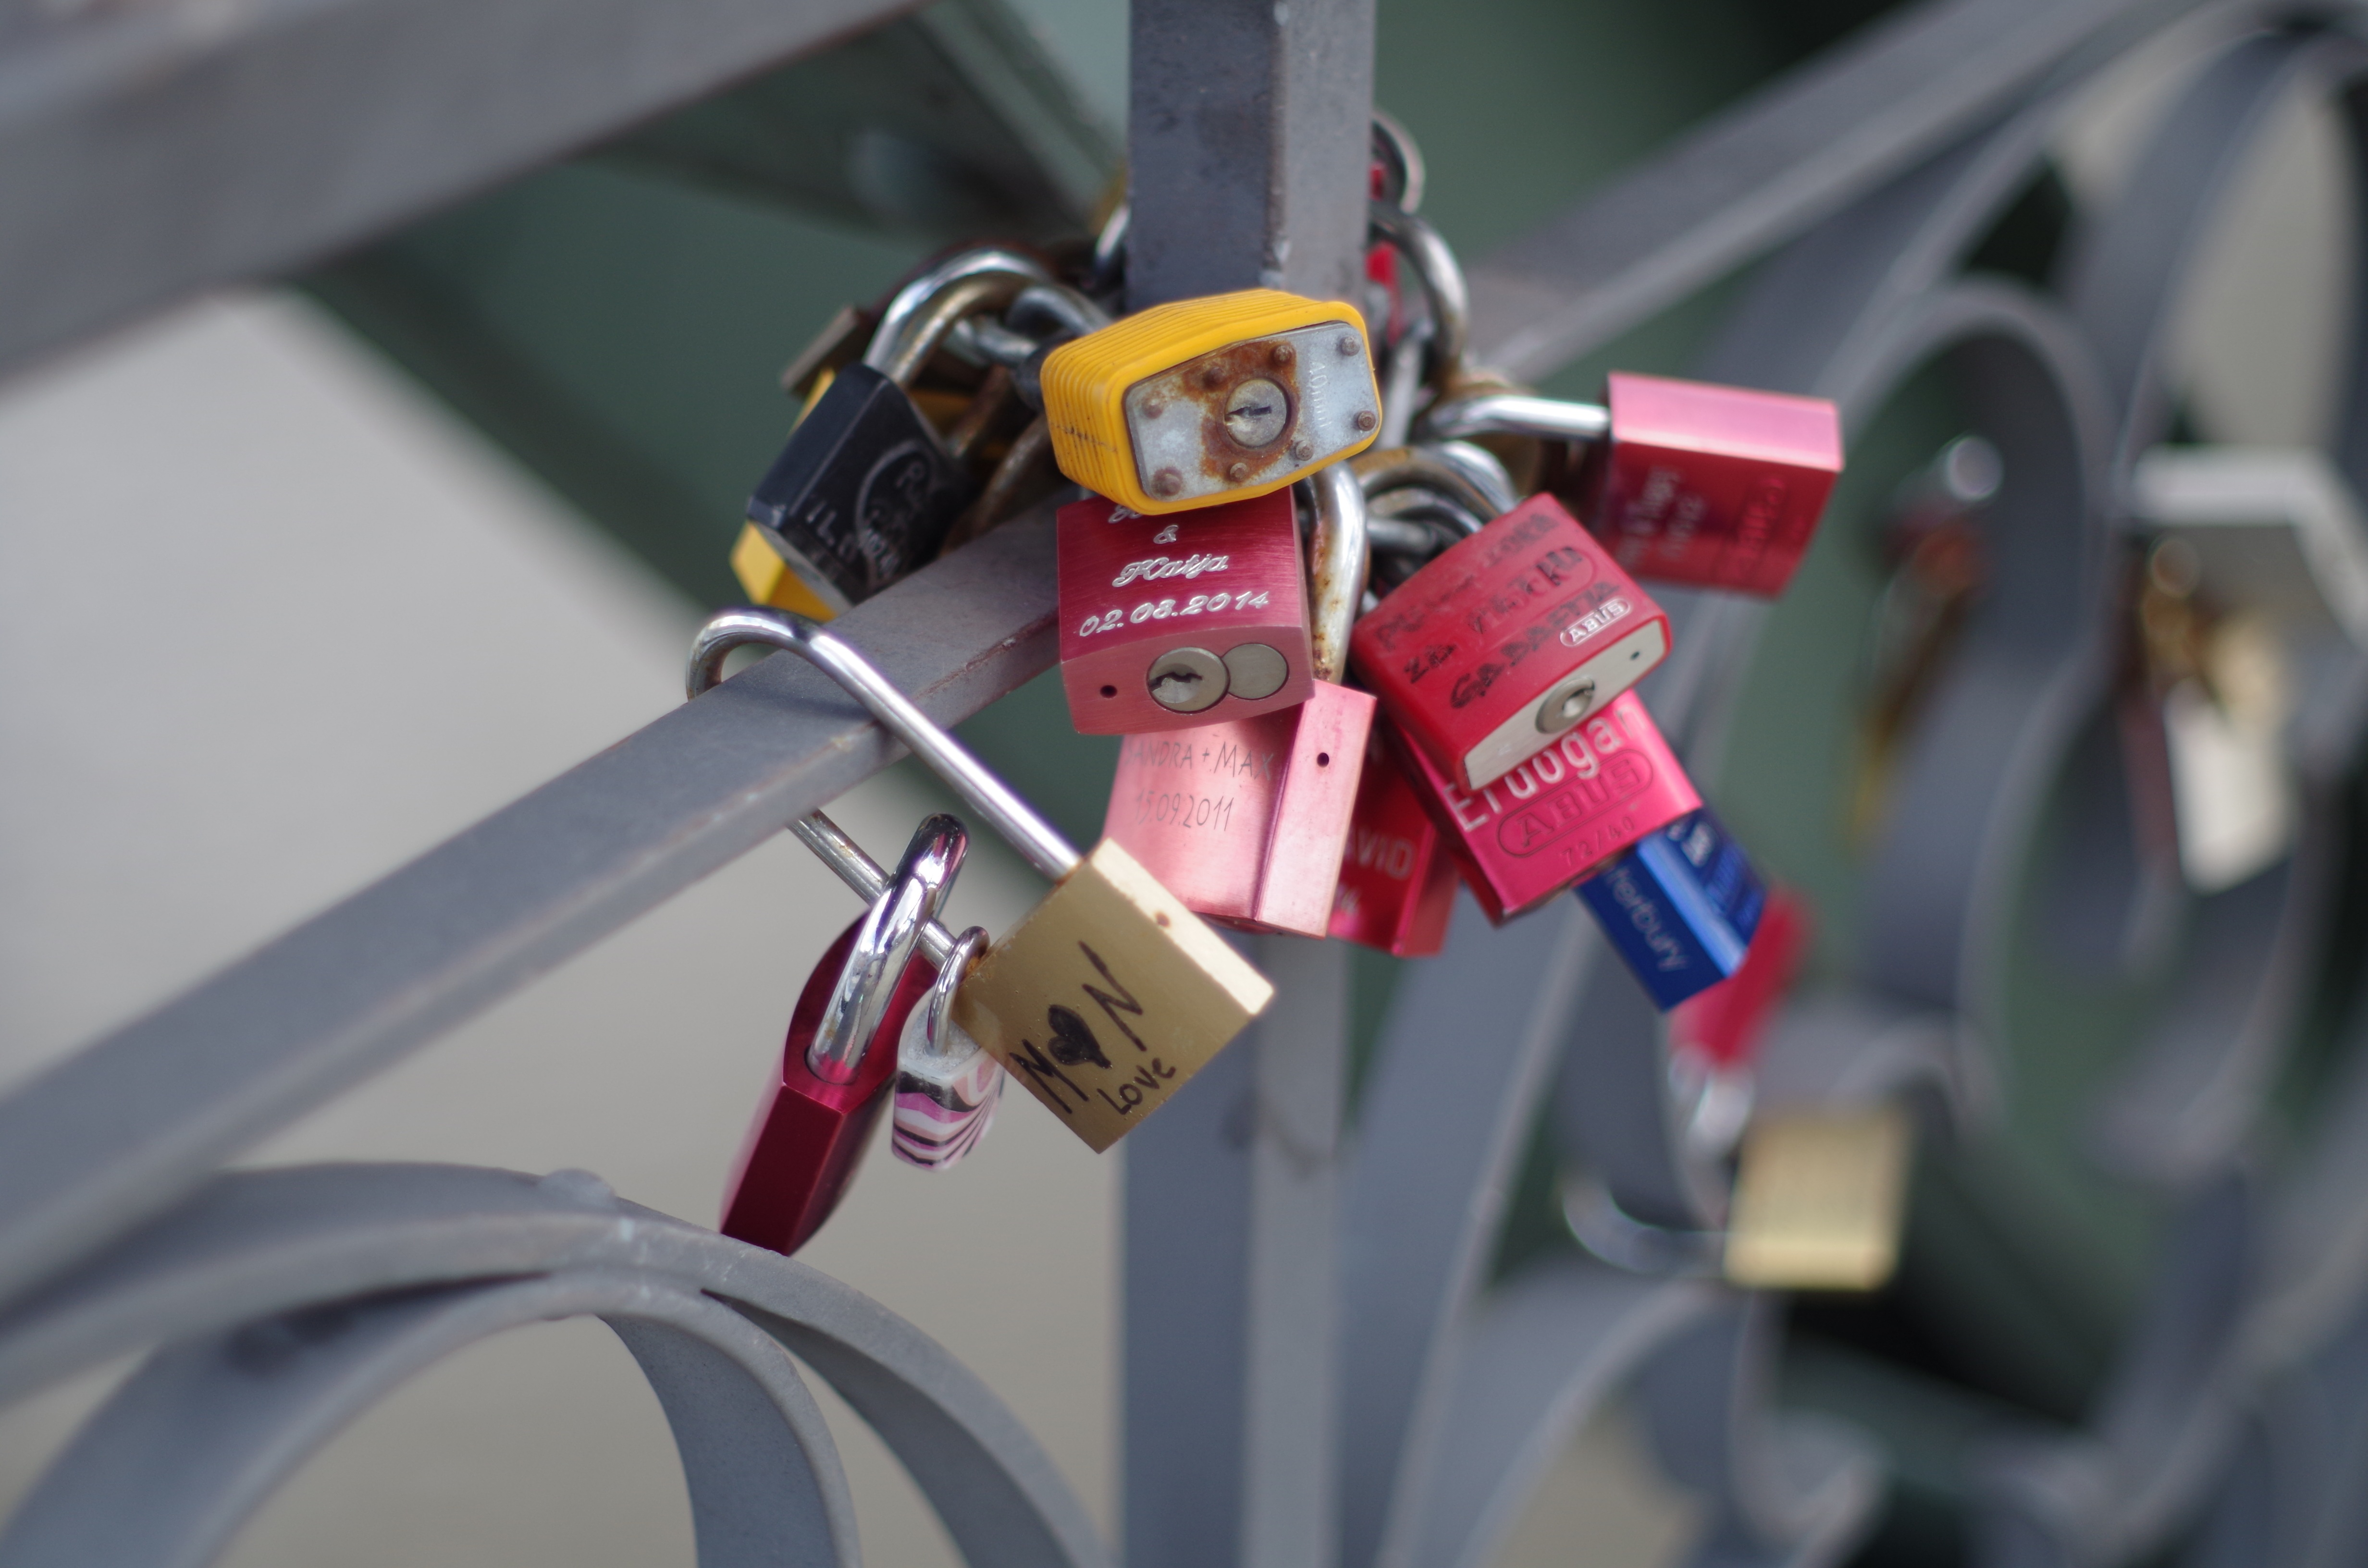
bridge, vehicle, couple, machine, bride, groom, toy, marriage, engagement, happiness, relationship, locks, screenshot, mecha